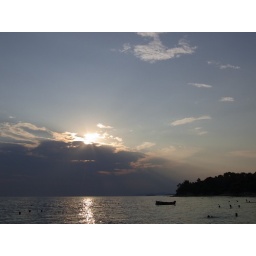
Another picture of clouds at sunset, this one taken at the beach of Kalogria in Chalkidiki.